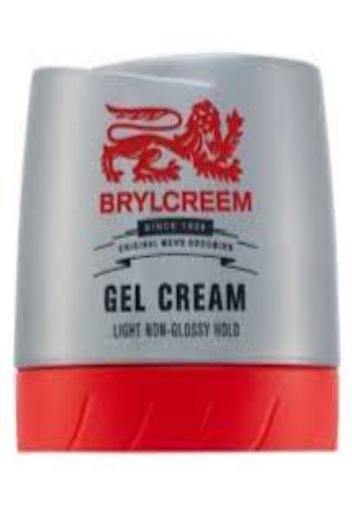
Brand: Brylcreem
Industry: Necessities